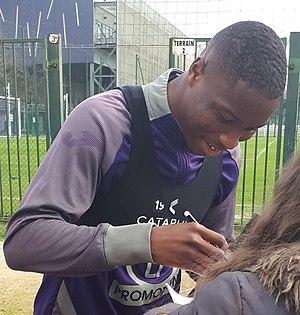
Bafodé Diakité signant des autographes après une séance d'entraînement avec le Toulouse FC le 13 février 2020.
Bafodé Diakité est un footballeur français né le 6 janvier 2001 à Toulouse. Il joue au Toulouse FC au poste de défenseur.